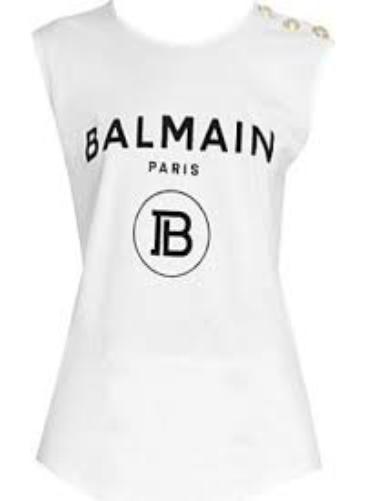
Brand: Balmain
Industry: Clothes